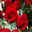
Label: rose